Ivan III of Russia

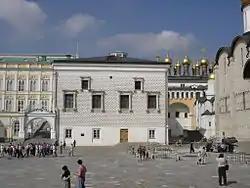
The Palace of Facets (1487–91) was commissioned by Ivan to Italian architects

The character of the government of Moscow changed significantly under Ivan III, taking on a new autocratic form, as Moscow increased its hegemony, but also to new imperial pretensions. After the fall of Constantinople, Orthodox canonists were inclined to regard the grand princes of Moscow, where the Metropolitan of Kiev moved in 1325 after the Mongol invasions, as the successors of the Byzantine emperors. Ivan himself appeared to welcome the idea, and he began to use the title of tsar in foreign correspondence, meaning caesar.